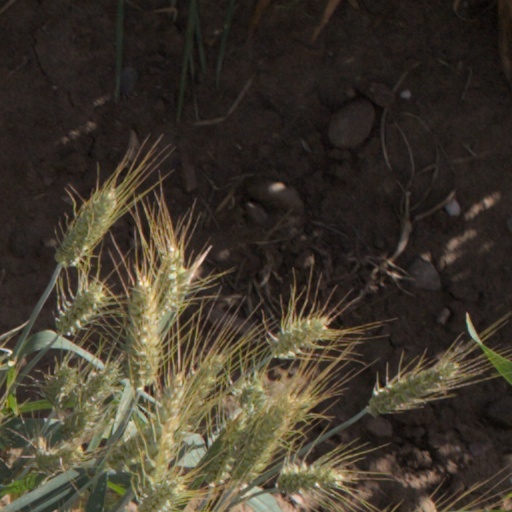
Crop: wheat